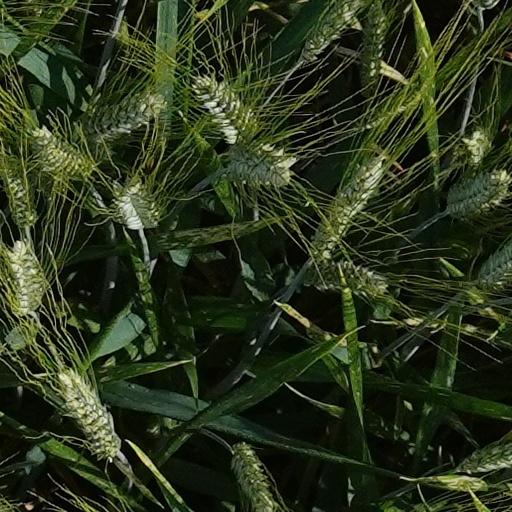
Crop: wheat